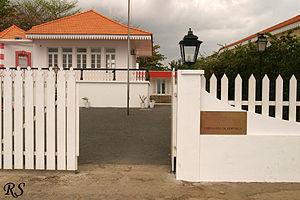
La culture de Sao Tomé-et-Principe, petit pays insulaire d'Afrique centrale, désigne d'abord les pratiques culturelles observables de ses 200 000 habitants.